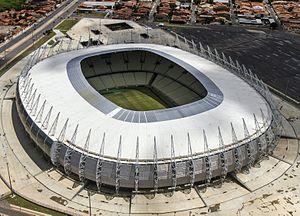
L'Arena Castelão ou stade Governador-Plácido-Castelo est un stade brésilien, situé dans la ville de Fortaleza, capitale de l'État du Ceará. Il peut accueillir jusqu'à 67 037 spectateurs.